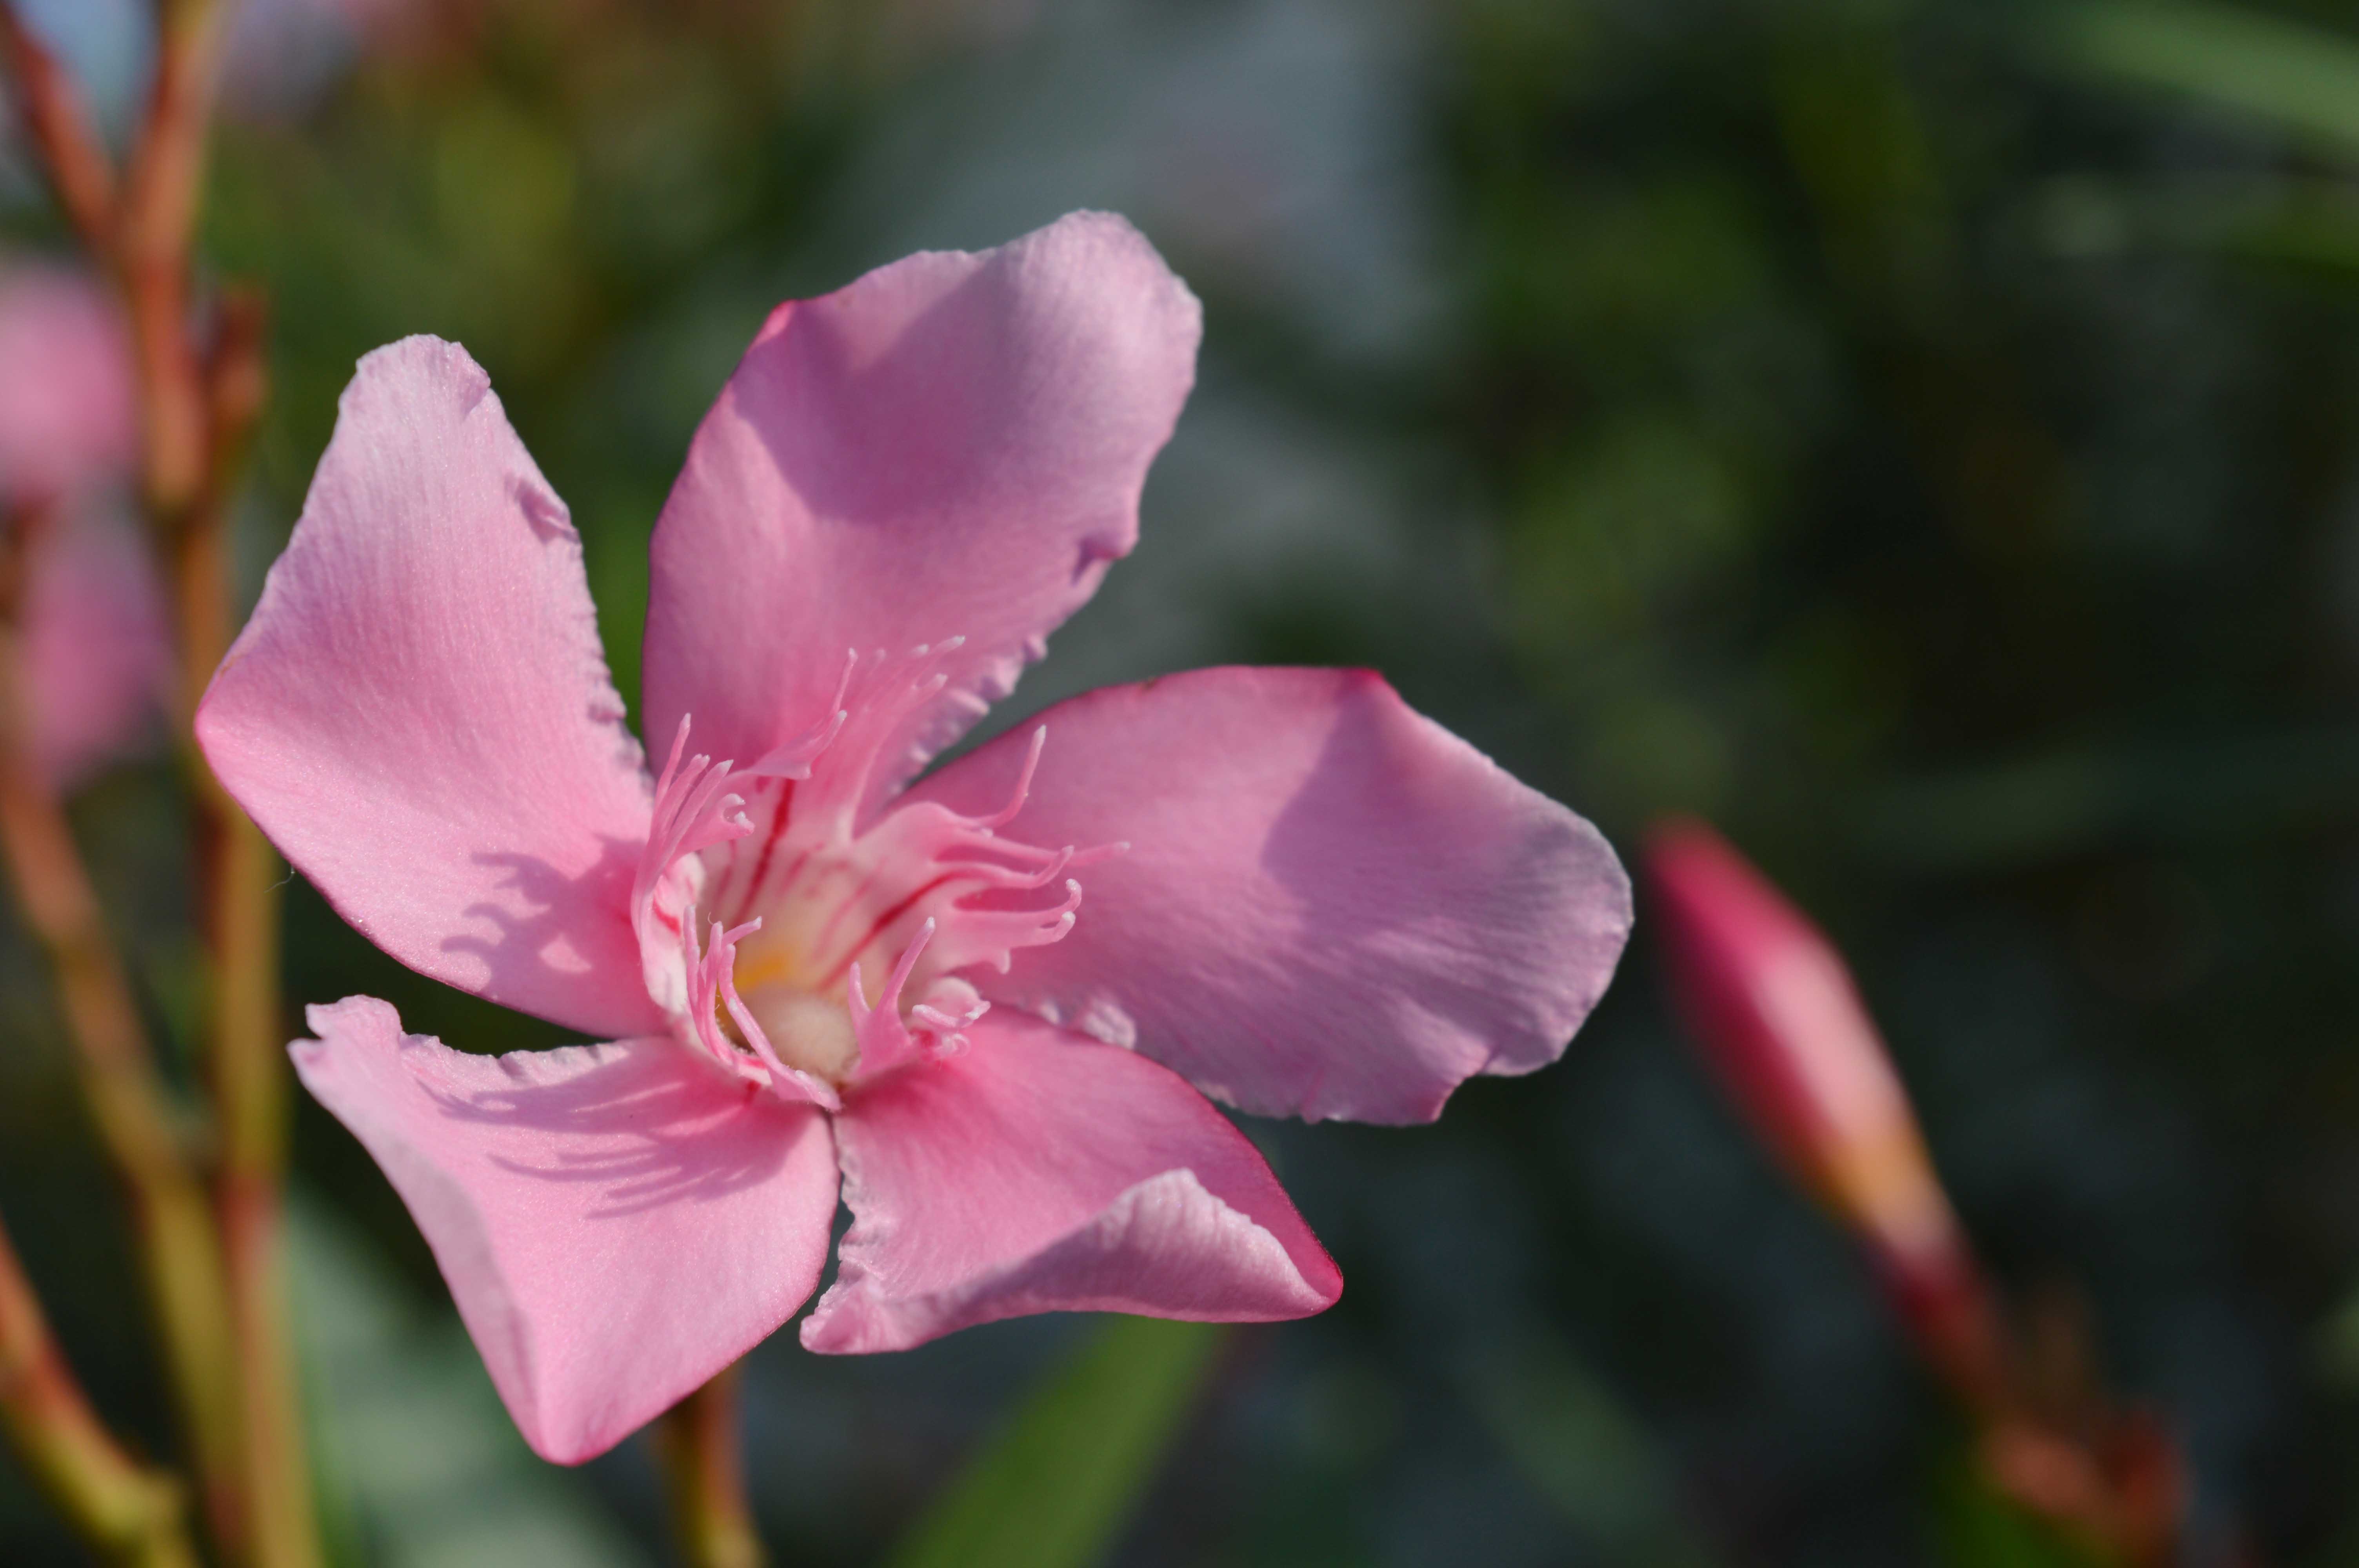
nature, blossom, plant, flower, petal, floral, color, macro, natural, romantic, botany, pink, flora, orchid, wildflower, bright, gladiolus, macro photography, pink flowers, flowering plant, plant stem, land plant